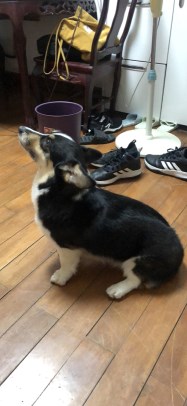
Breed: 2909-n000116-Cardigan